DES Action USA

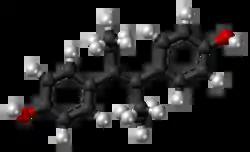
Diethylstilbestrol molecule ball

DES is a synthetic estrogen, which was, from about 1940, prescribed to women at risk of miscarriage and, later, to promote healthy babies. Medical research has now shown that DES has adverse effects and that the approximately 10 million DES-exposed people are at risk for cancer, infertility, pregnancy complications, and other health problems.